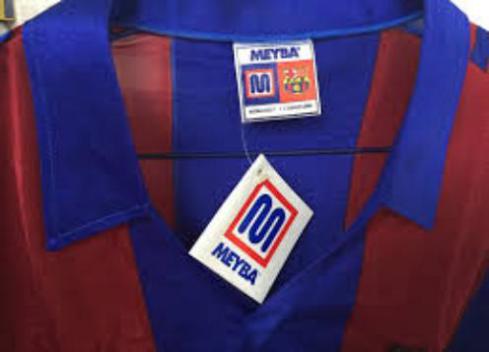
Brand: meyba-1
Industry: Clothes